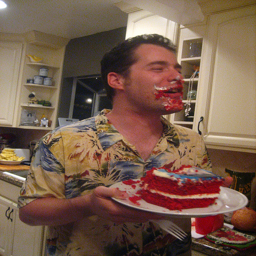
A man is holding a piece of cake on a plate and he has some on his face.
The man is enjoying the large piece of cake.
A WHITE MALE HOLDING A BIG PLATE OF CAKE
A man holds a piece of red velvet cake
A man with icing on his face holds a plate with a large piece of cake.